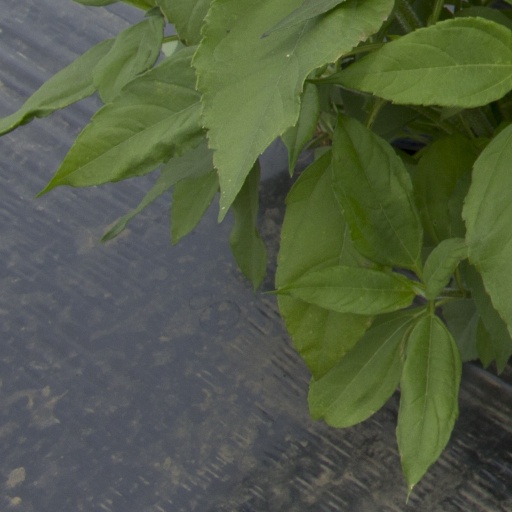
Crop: Jerusalem artichoke